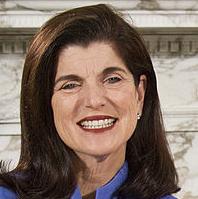
Age: 64